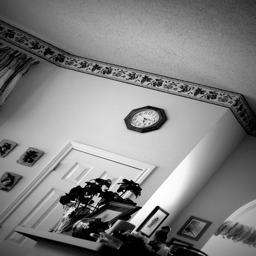
A black and white photo with a clock as the focus.
A room that has a shelf with plants and a clock hung high up
A cock mounted on a wall over a doorway.
A living room scene with plant and clock
A room with pictures and a vase on the counter.